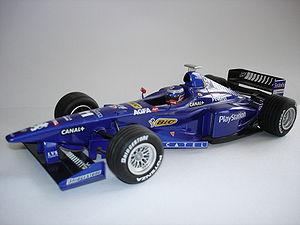
Prost Grand Prix est une ancienne écurie de Formule 1 française et un ancien constructeur, fondés et dirigés par Alain Prost de 1997 jusqu'à la faillite de l'entreprise en fin d'année 2001. Prost Grand Prix a disputé 83 Grands Prix de Formule 1 et inscrit 35 points au championnat du monde des constructeurs. Les Prost ont également décroché trois podiums et parcouru trente-sept tours en tête de Grands Prix.